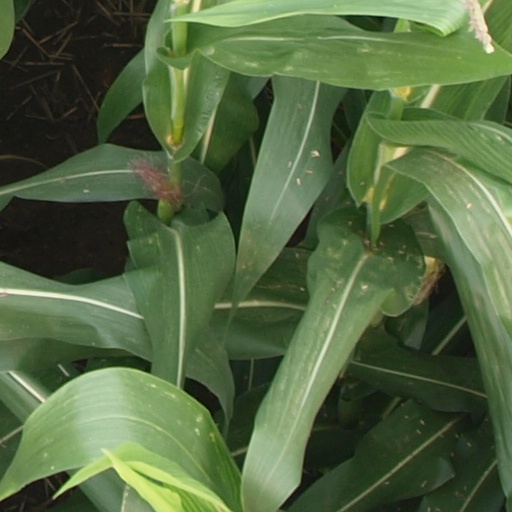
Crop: maize; corn